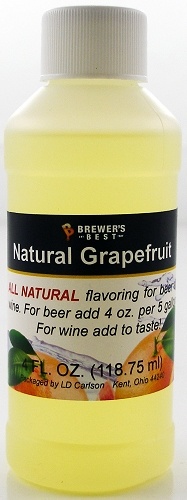
Natural Grapefruit Flavoring Extract 4 oz
Natural Grapefruit Flavoring Extract 4 oz Natural grapefruit flavor to add to beer or wine. Specification sheet Directions for use: Start with adding 1 oz of flavoring per 1 gallon of your beer or wine. From there you may add until you are happy with the taste. -If you are bottling, add to the wort when you add the priming sugar. -If you are kegging, add when the beer is poured into the keg. -If you are using with wine, add to bottle-ready wine in the fermenter about 1 week before it will be bottled. Make sure to stir gently .
Category: Arts & Entertainment > Hobbies & Creative Arts > Homebrewing & Winemaking Supplies > Wine Making > Fruit Wine Making Supplies